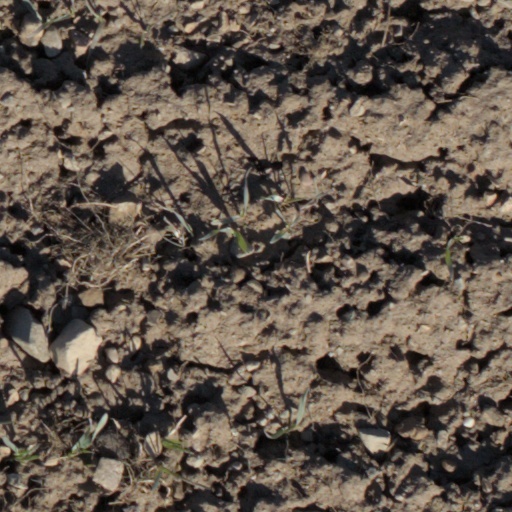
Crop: wheat